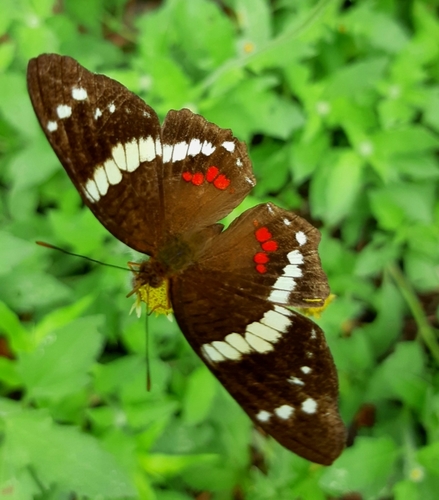
Scientific name: Anartia fatima
Common name: Banded peacock
Family: Nymphalidae
Order: Lepidoptera
Pollinator type: Primary pollinator
Habitat: Open areas and gardens
Geographic range: South America
Conservation status: Least Concern